Toll Group

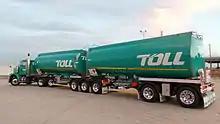
A Toll fuel tanker

The company operates 500 plus warehouse facilities and a transportation fleet of more than 44,000 vehicles, vessels, plant and equipment.